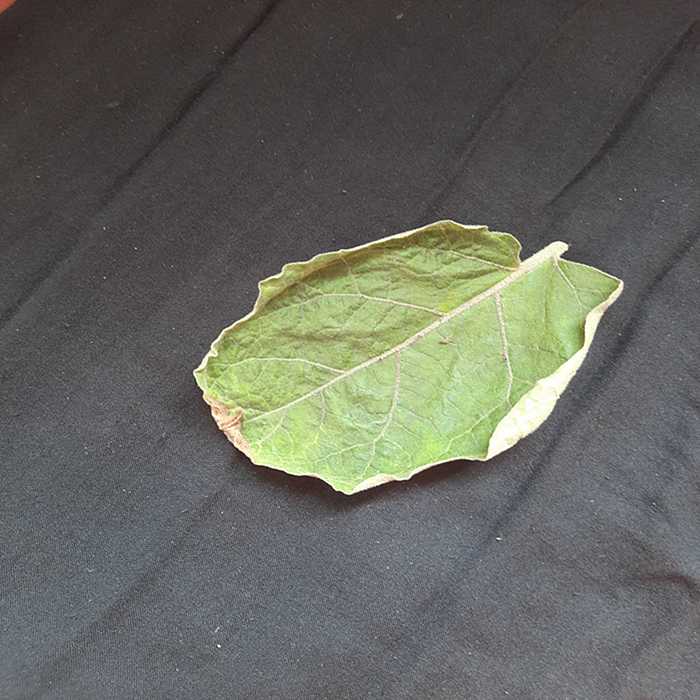
Plant: Eggplant
Label: Eggplant begomovirus